DFS 346

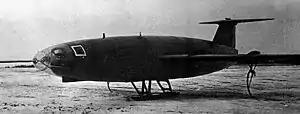
Aircraft 346-P

The DFS 346 ("Samolyot 346") was a German rocket-powered swept-wing aircraft which began development during World War II in Germany. It was designed by Felix Kracht at the "Deutsche Forschungsanstalt für Segelflug" (DFS), the "German Institute for Sailplane Flight". A prototype was constructed but did not reach completion before the end of the war. It was taken to the Soviet Union where it was completed, tested and flown (with indifferent success).